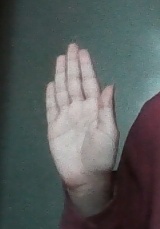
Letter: seen